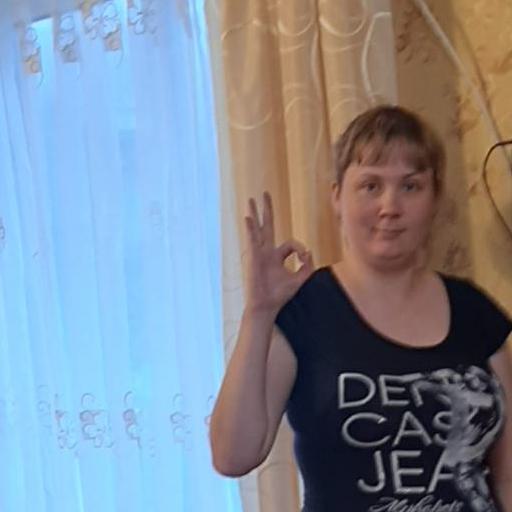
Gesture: ok